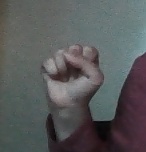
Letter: saad